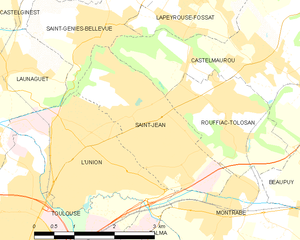
Saint-Jean est une commune française, située dans le département de la Haute-Garonne, en région Occitanie.